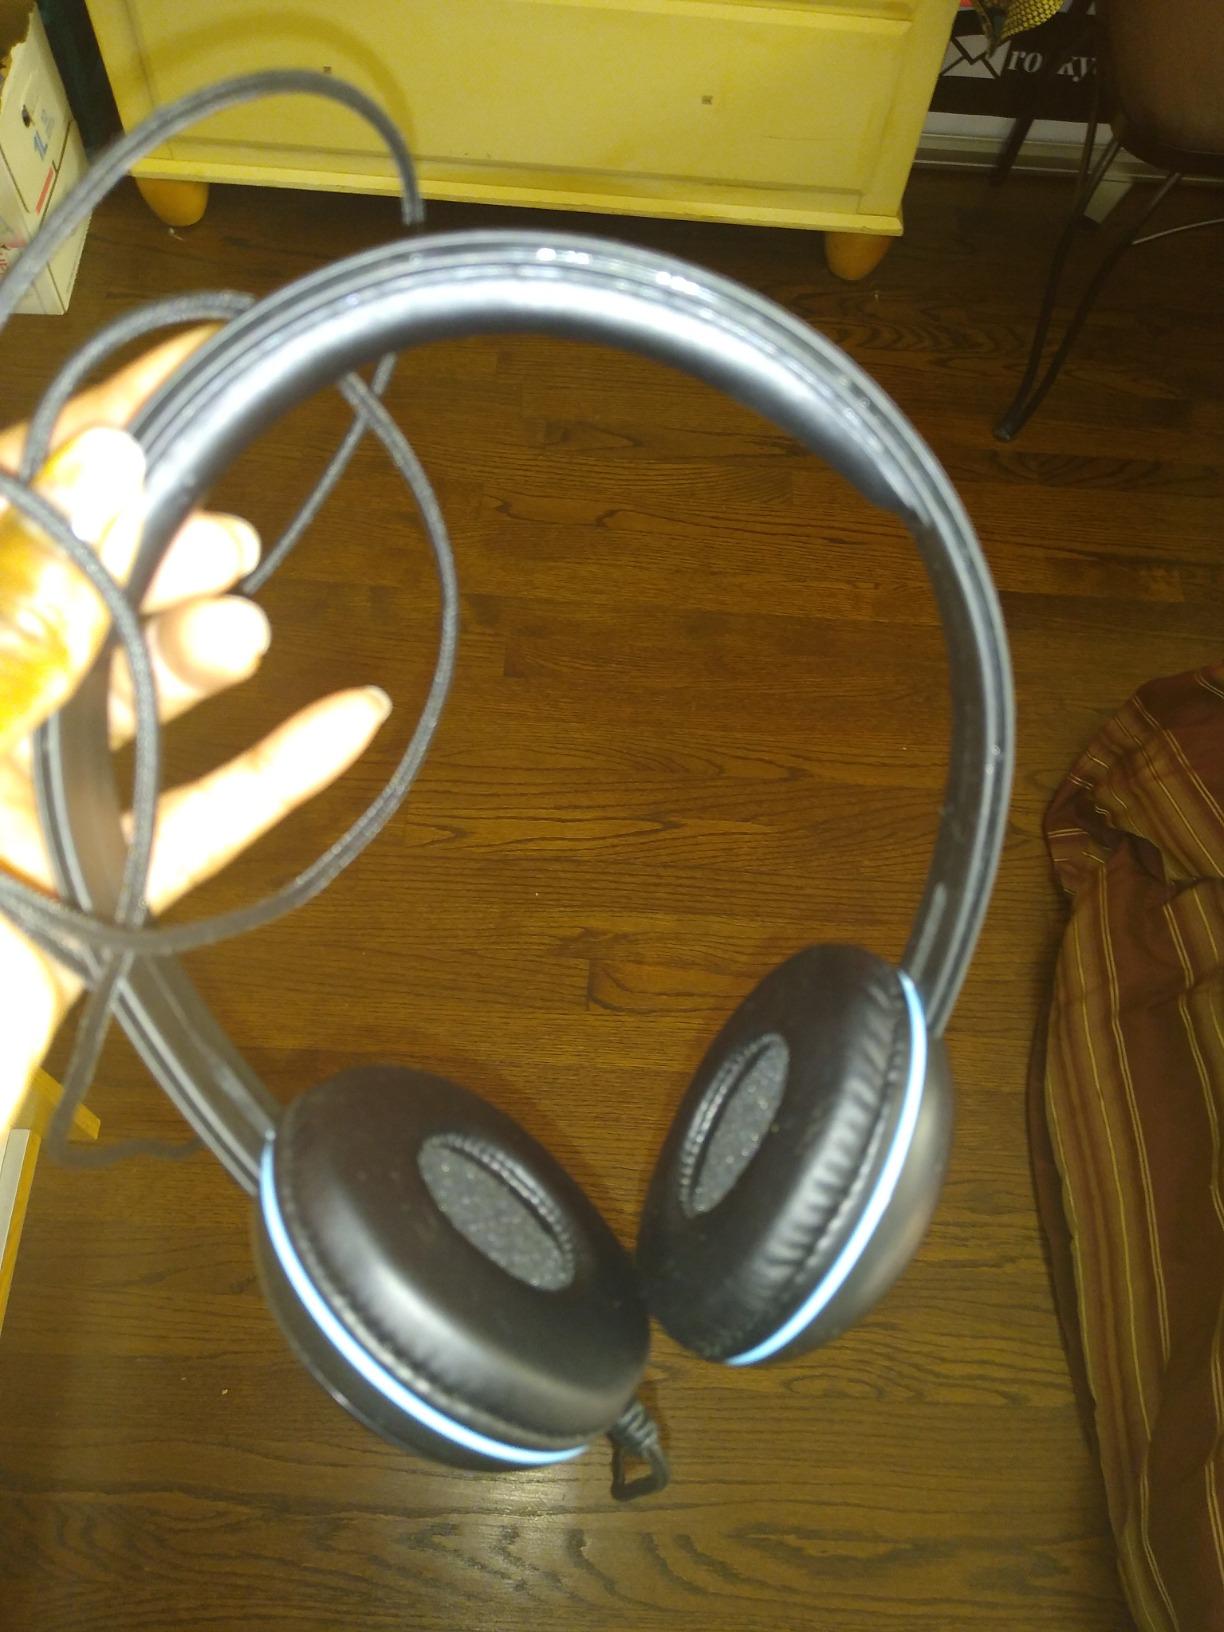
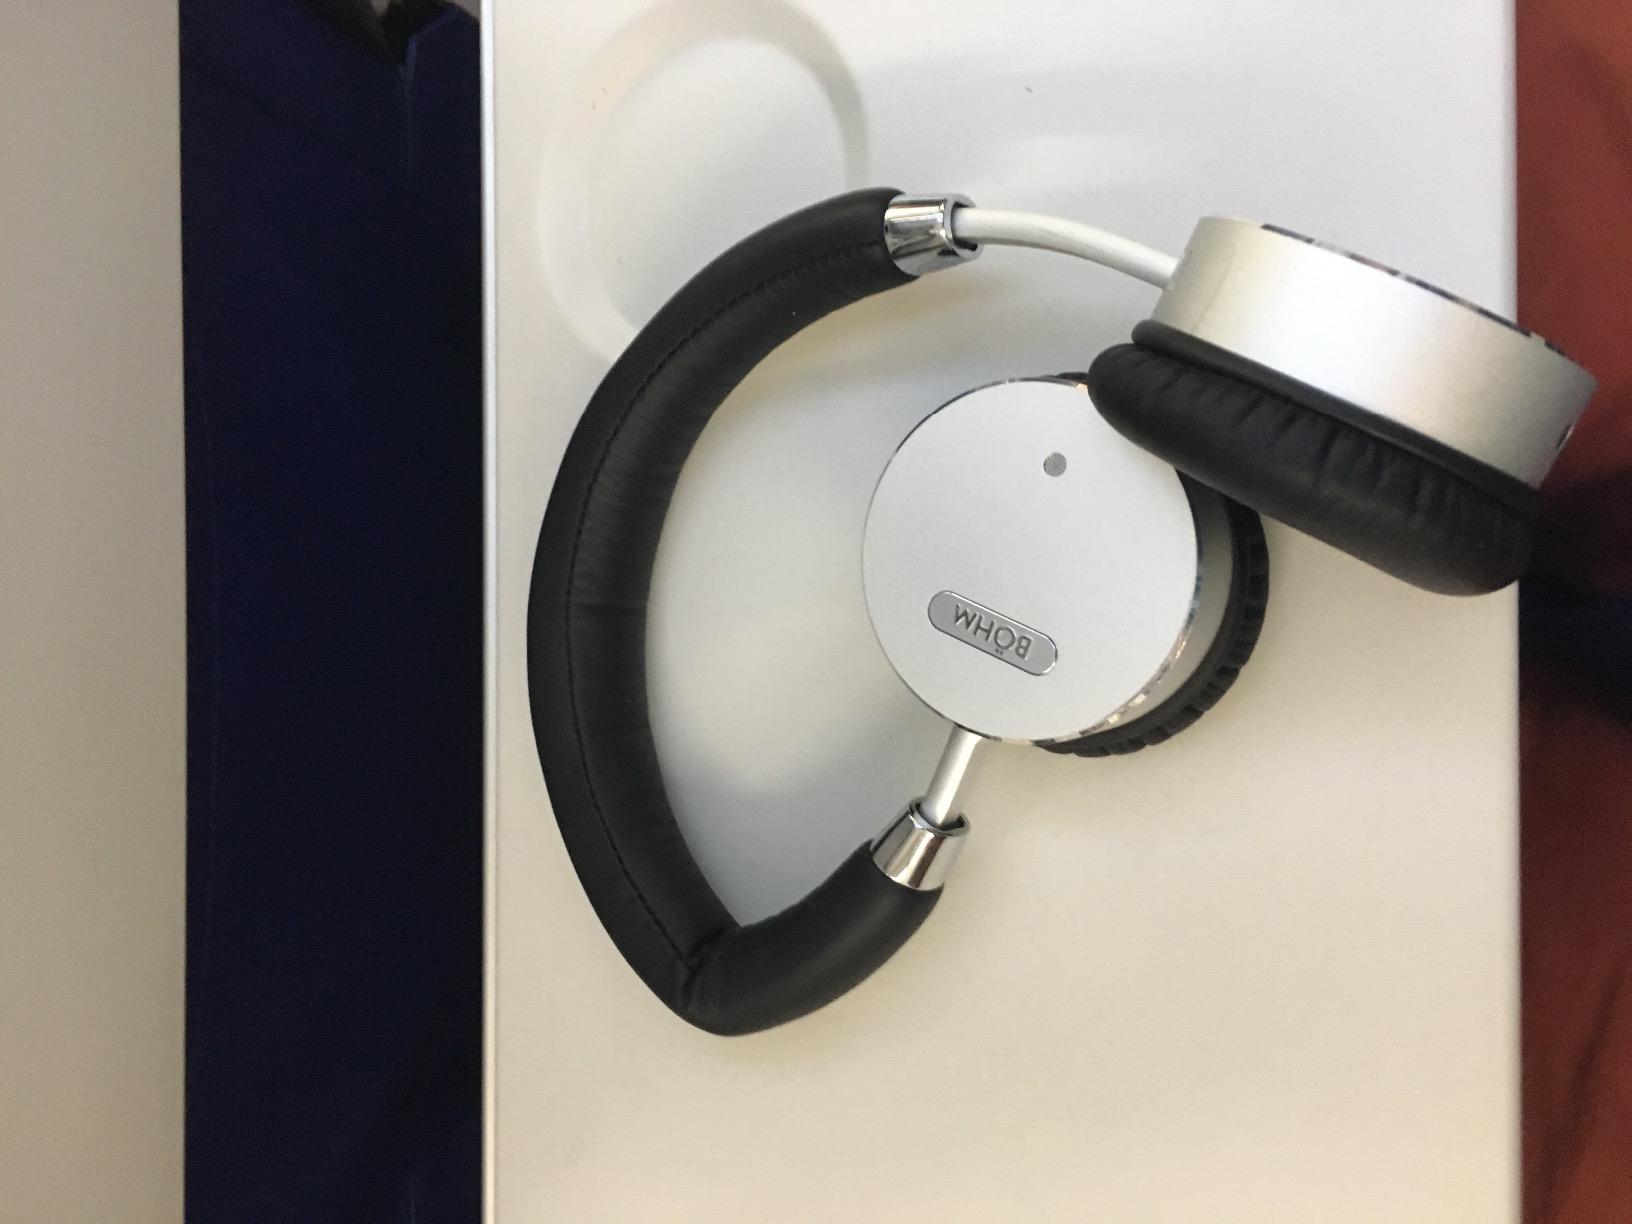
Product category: headphones
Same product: no